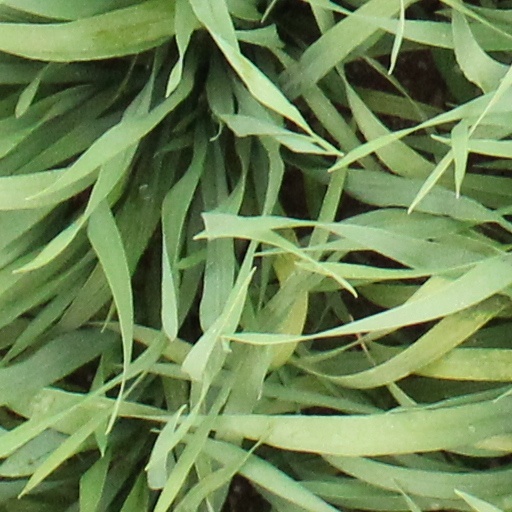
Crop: wheat